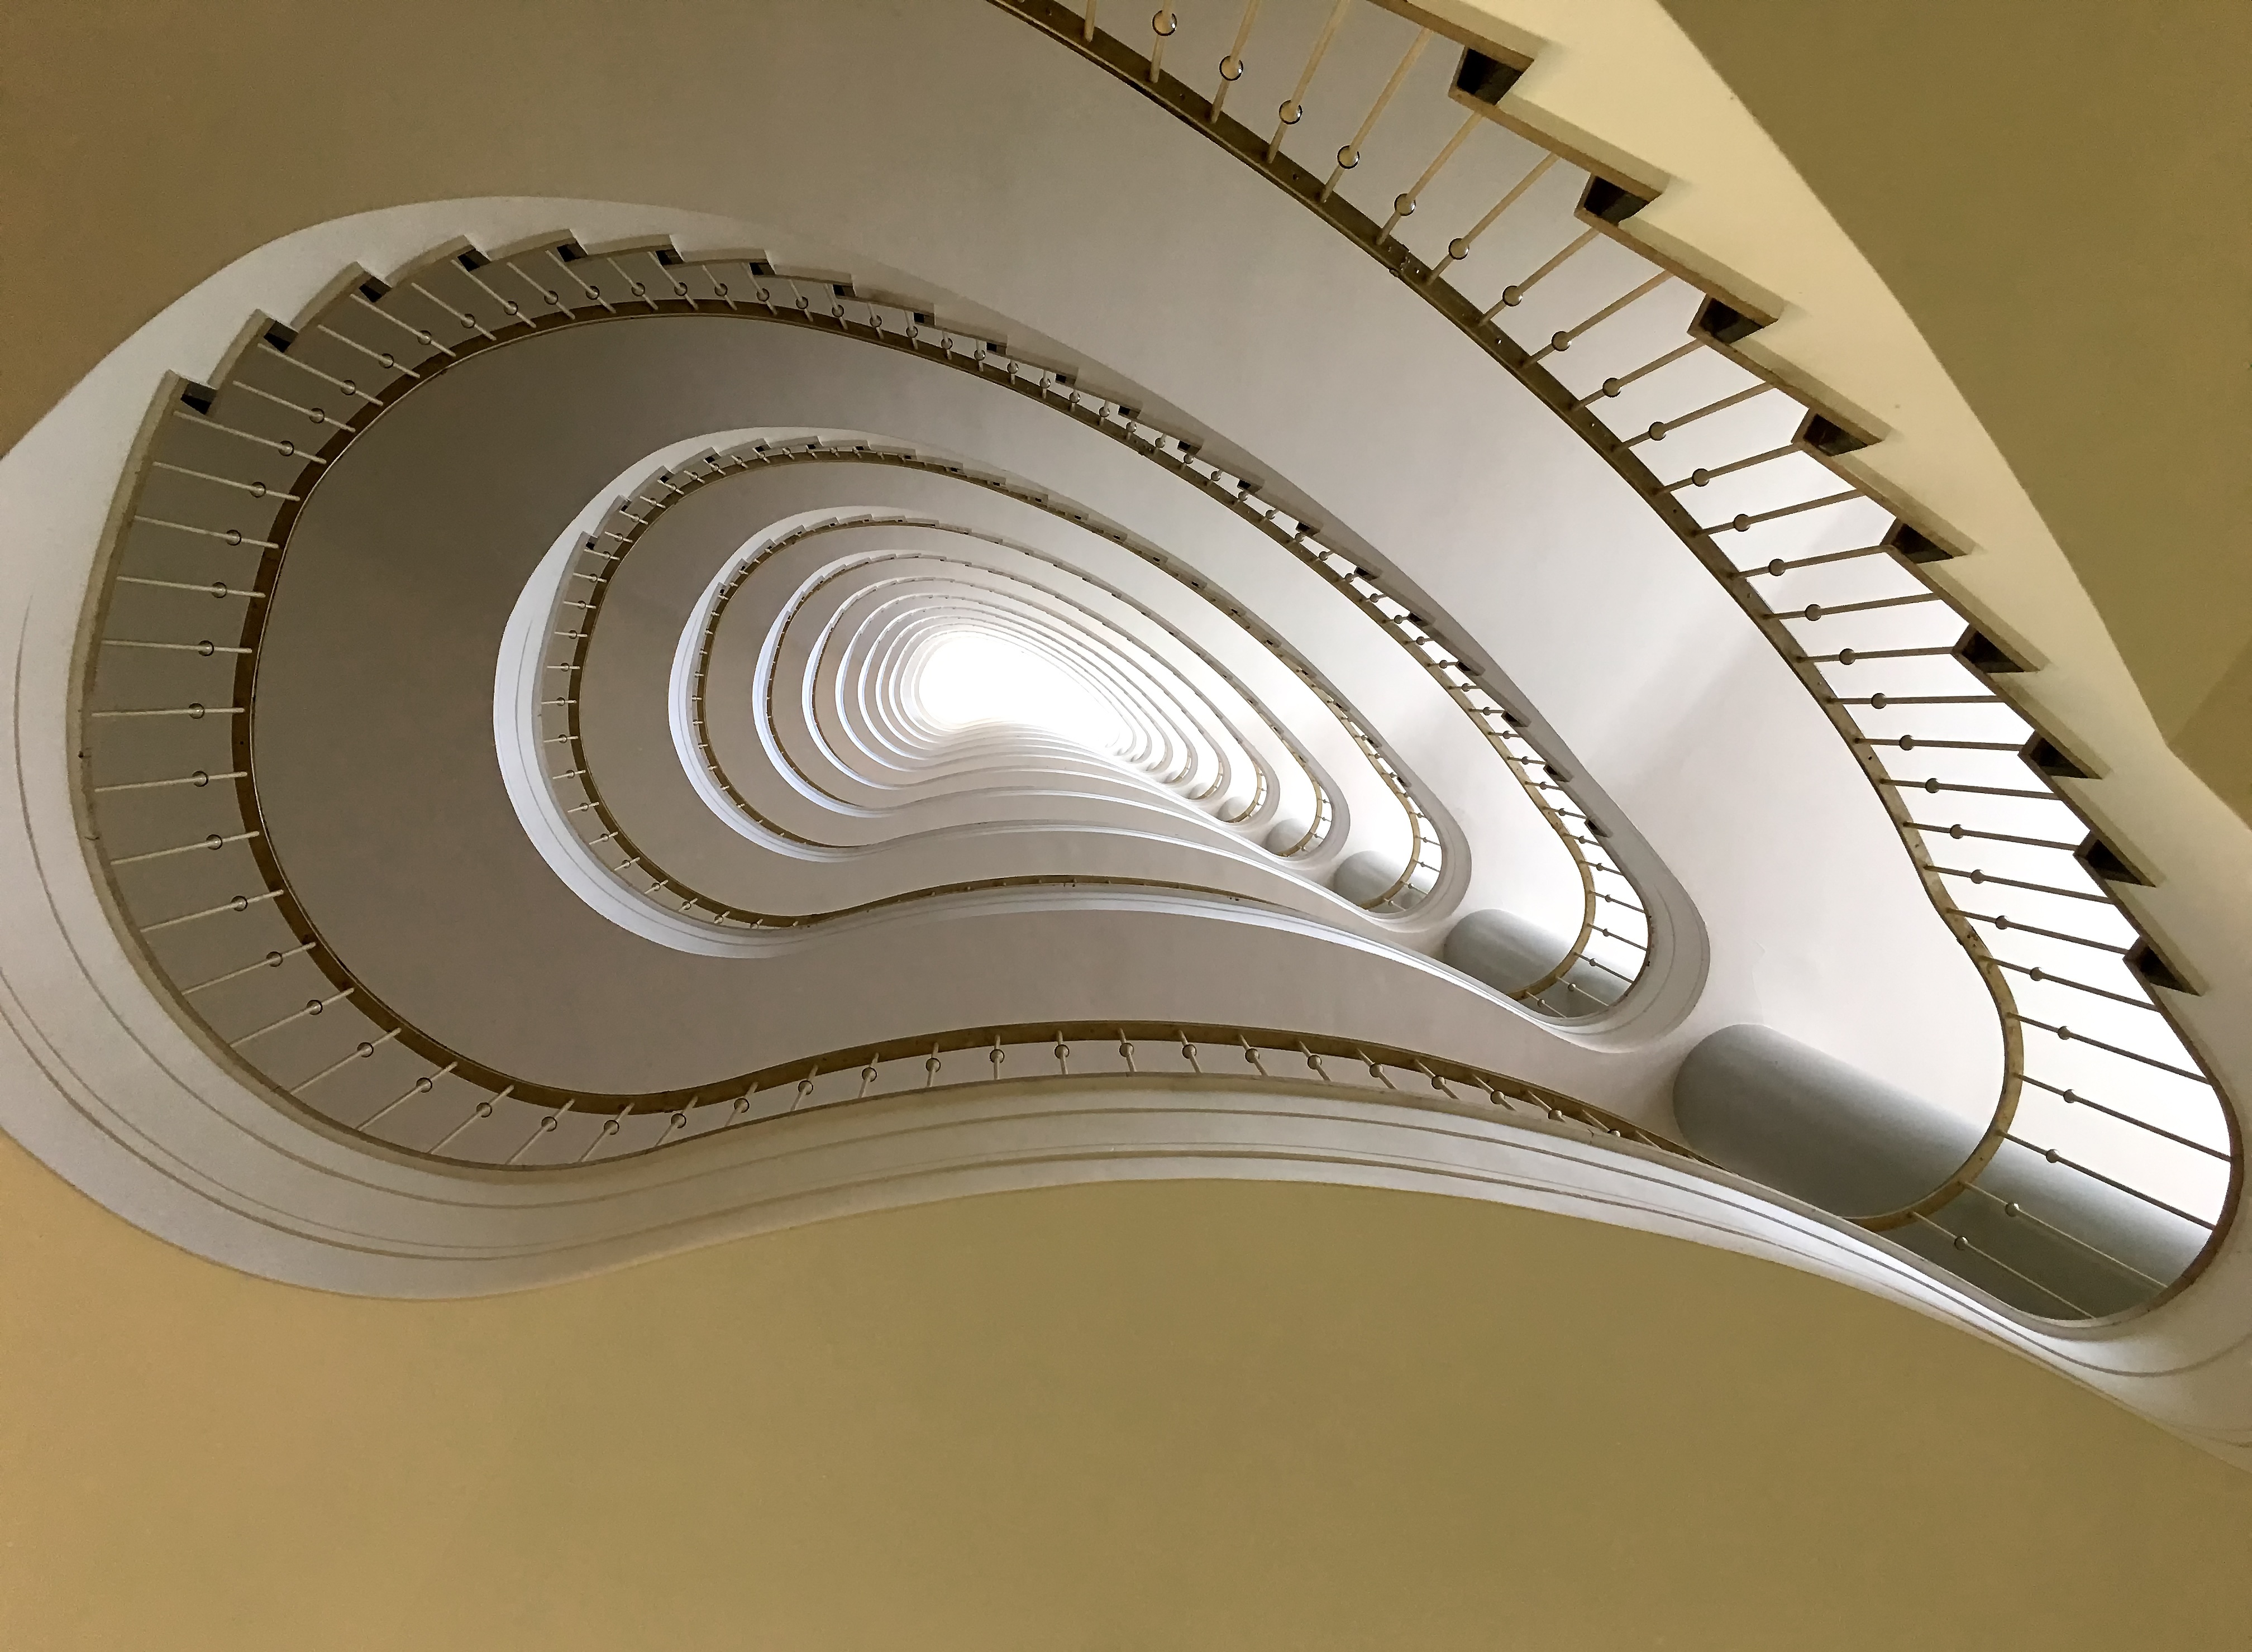
architecture, spiral, perspective, building, staircase, ceiling, product, stairs, low angle shot